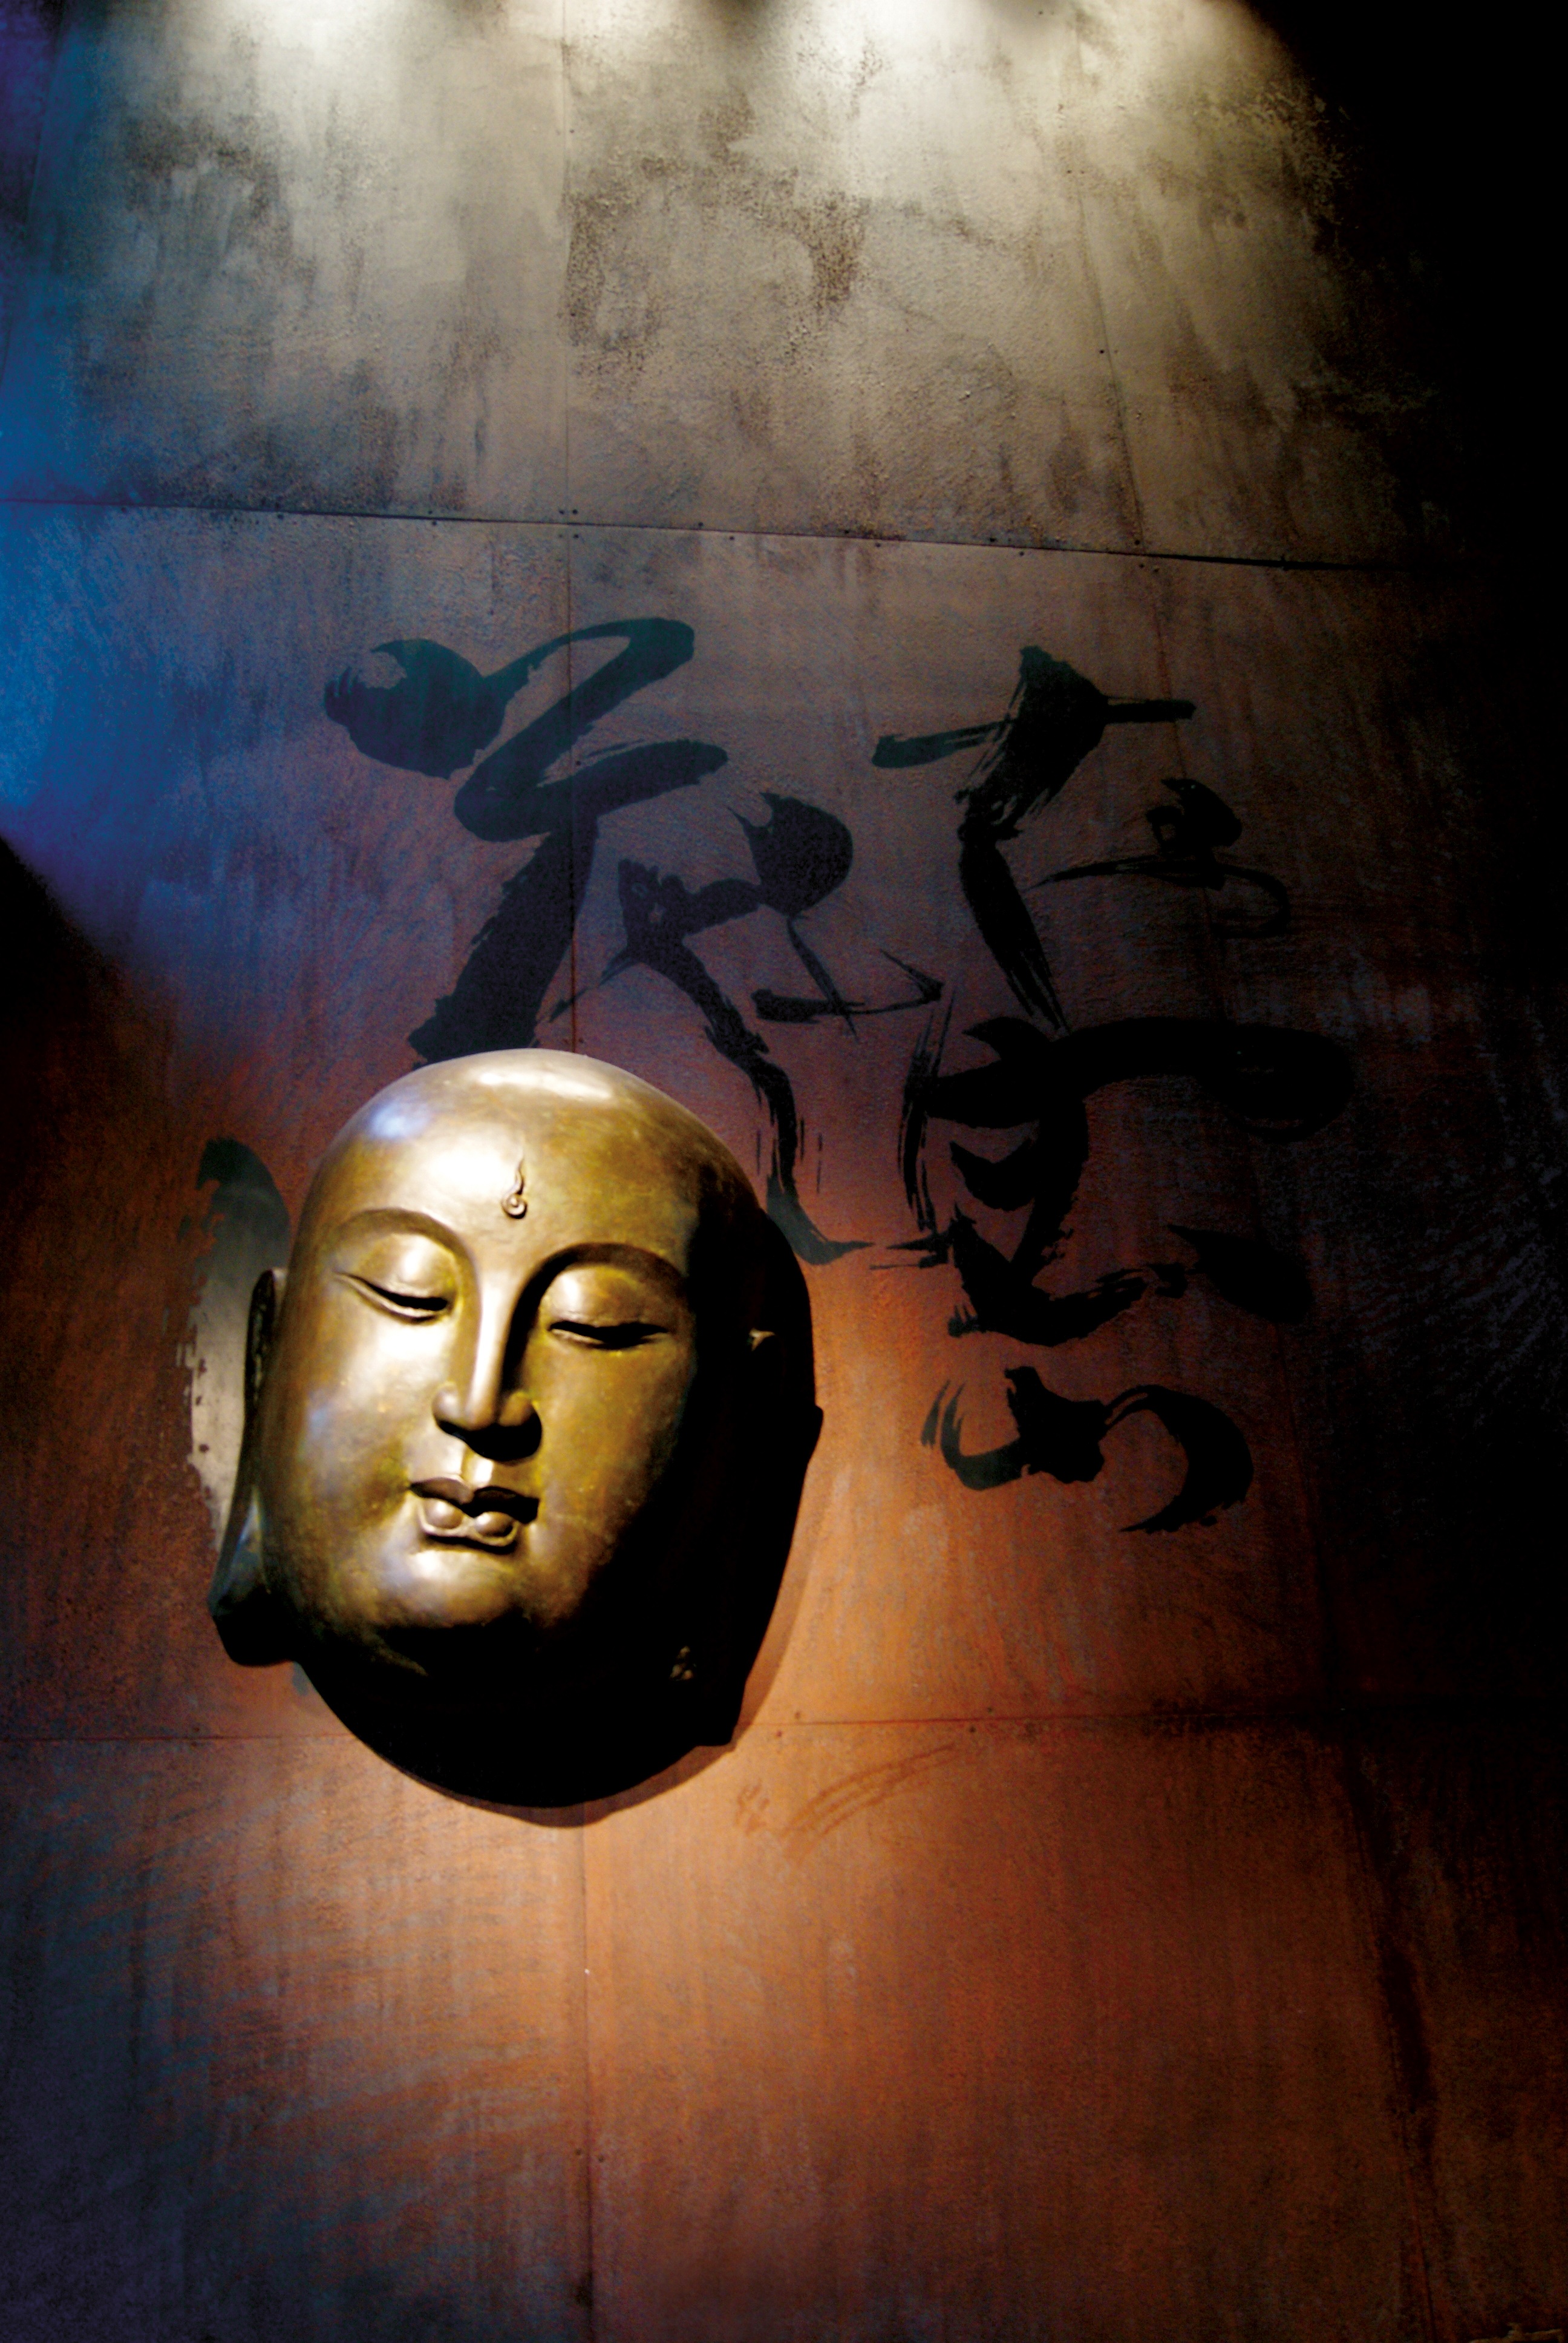
light, buddhism, asia, darkness, painting, art, figure, taipei, taiwan, shape, input, buddah, album cover, computer wallpaper